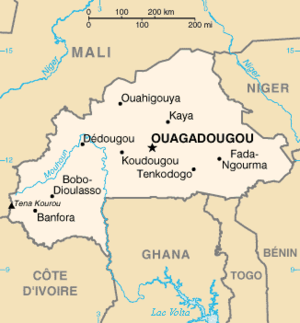
Maurice Yaméogo est un homme d'État. Il a été de 1959 à 1966, le premier président de la République de Haute-Volta, actuel Burkina Faso.
Cet article dresse une liste des villes Burkinabè les plus peuplées.
Kenya : L’ancien secrétaire général des Nations unies Kofi Annan a réussi à réunir autour des négociations les partisans du président sortant Mwai Kibaki et de l’opposant Raila Odinga., alors que les violences se réduisent dans le pays.